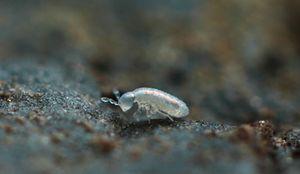
Les Oncopoduridae sont une famille de collemboles.